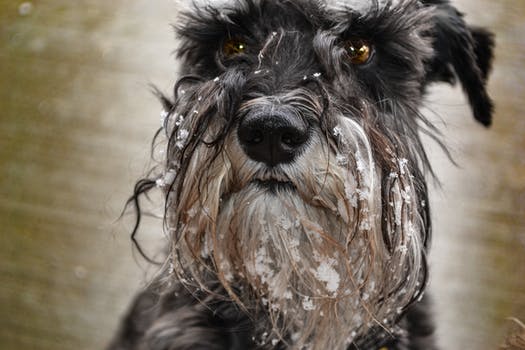
Label: No Watermark